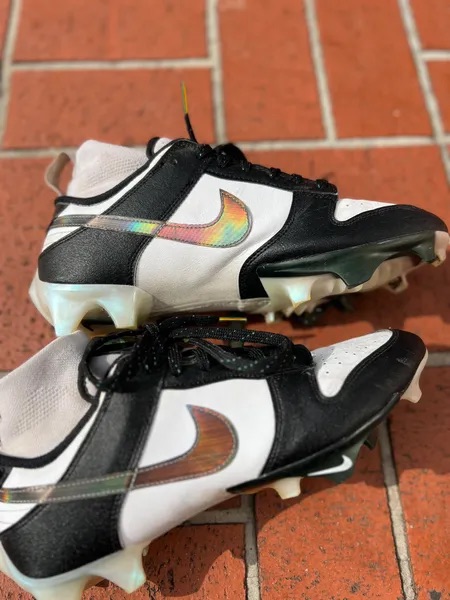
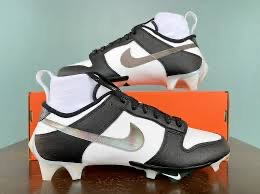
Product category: misc
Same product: yes